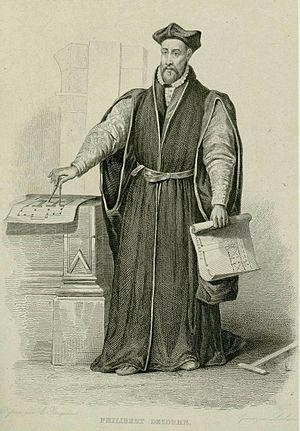
Portrait de Philibert Delorme